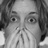
Emotion: surprise